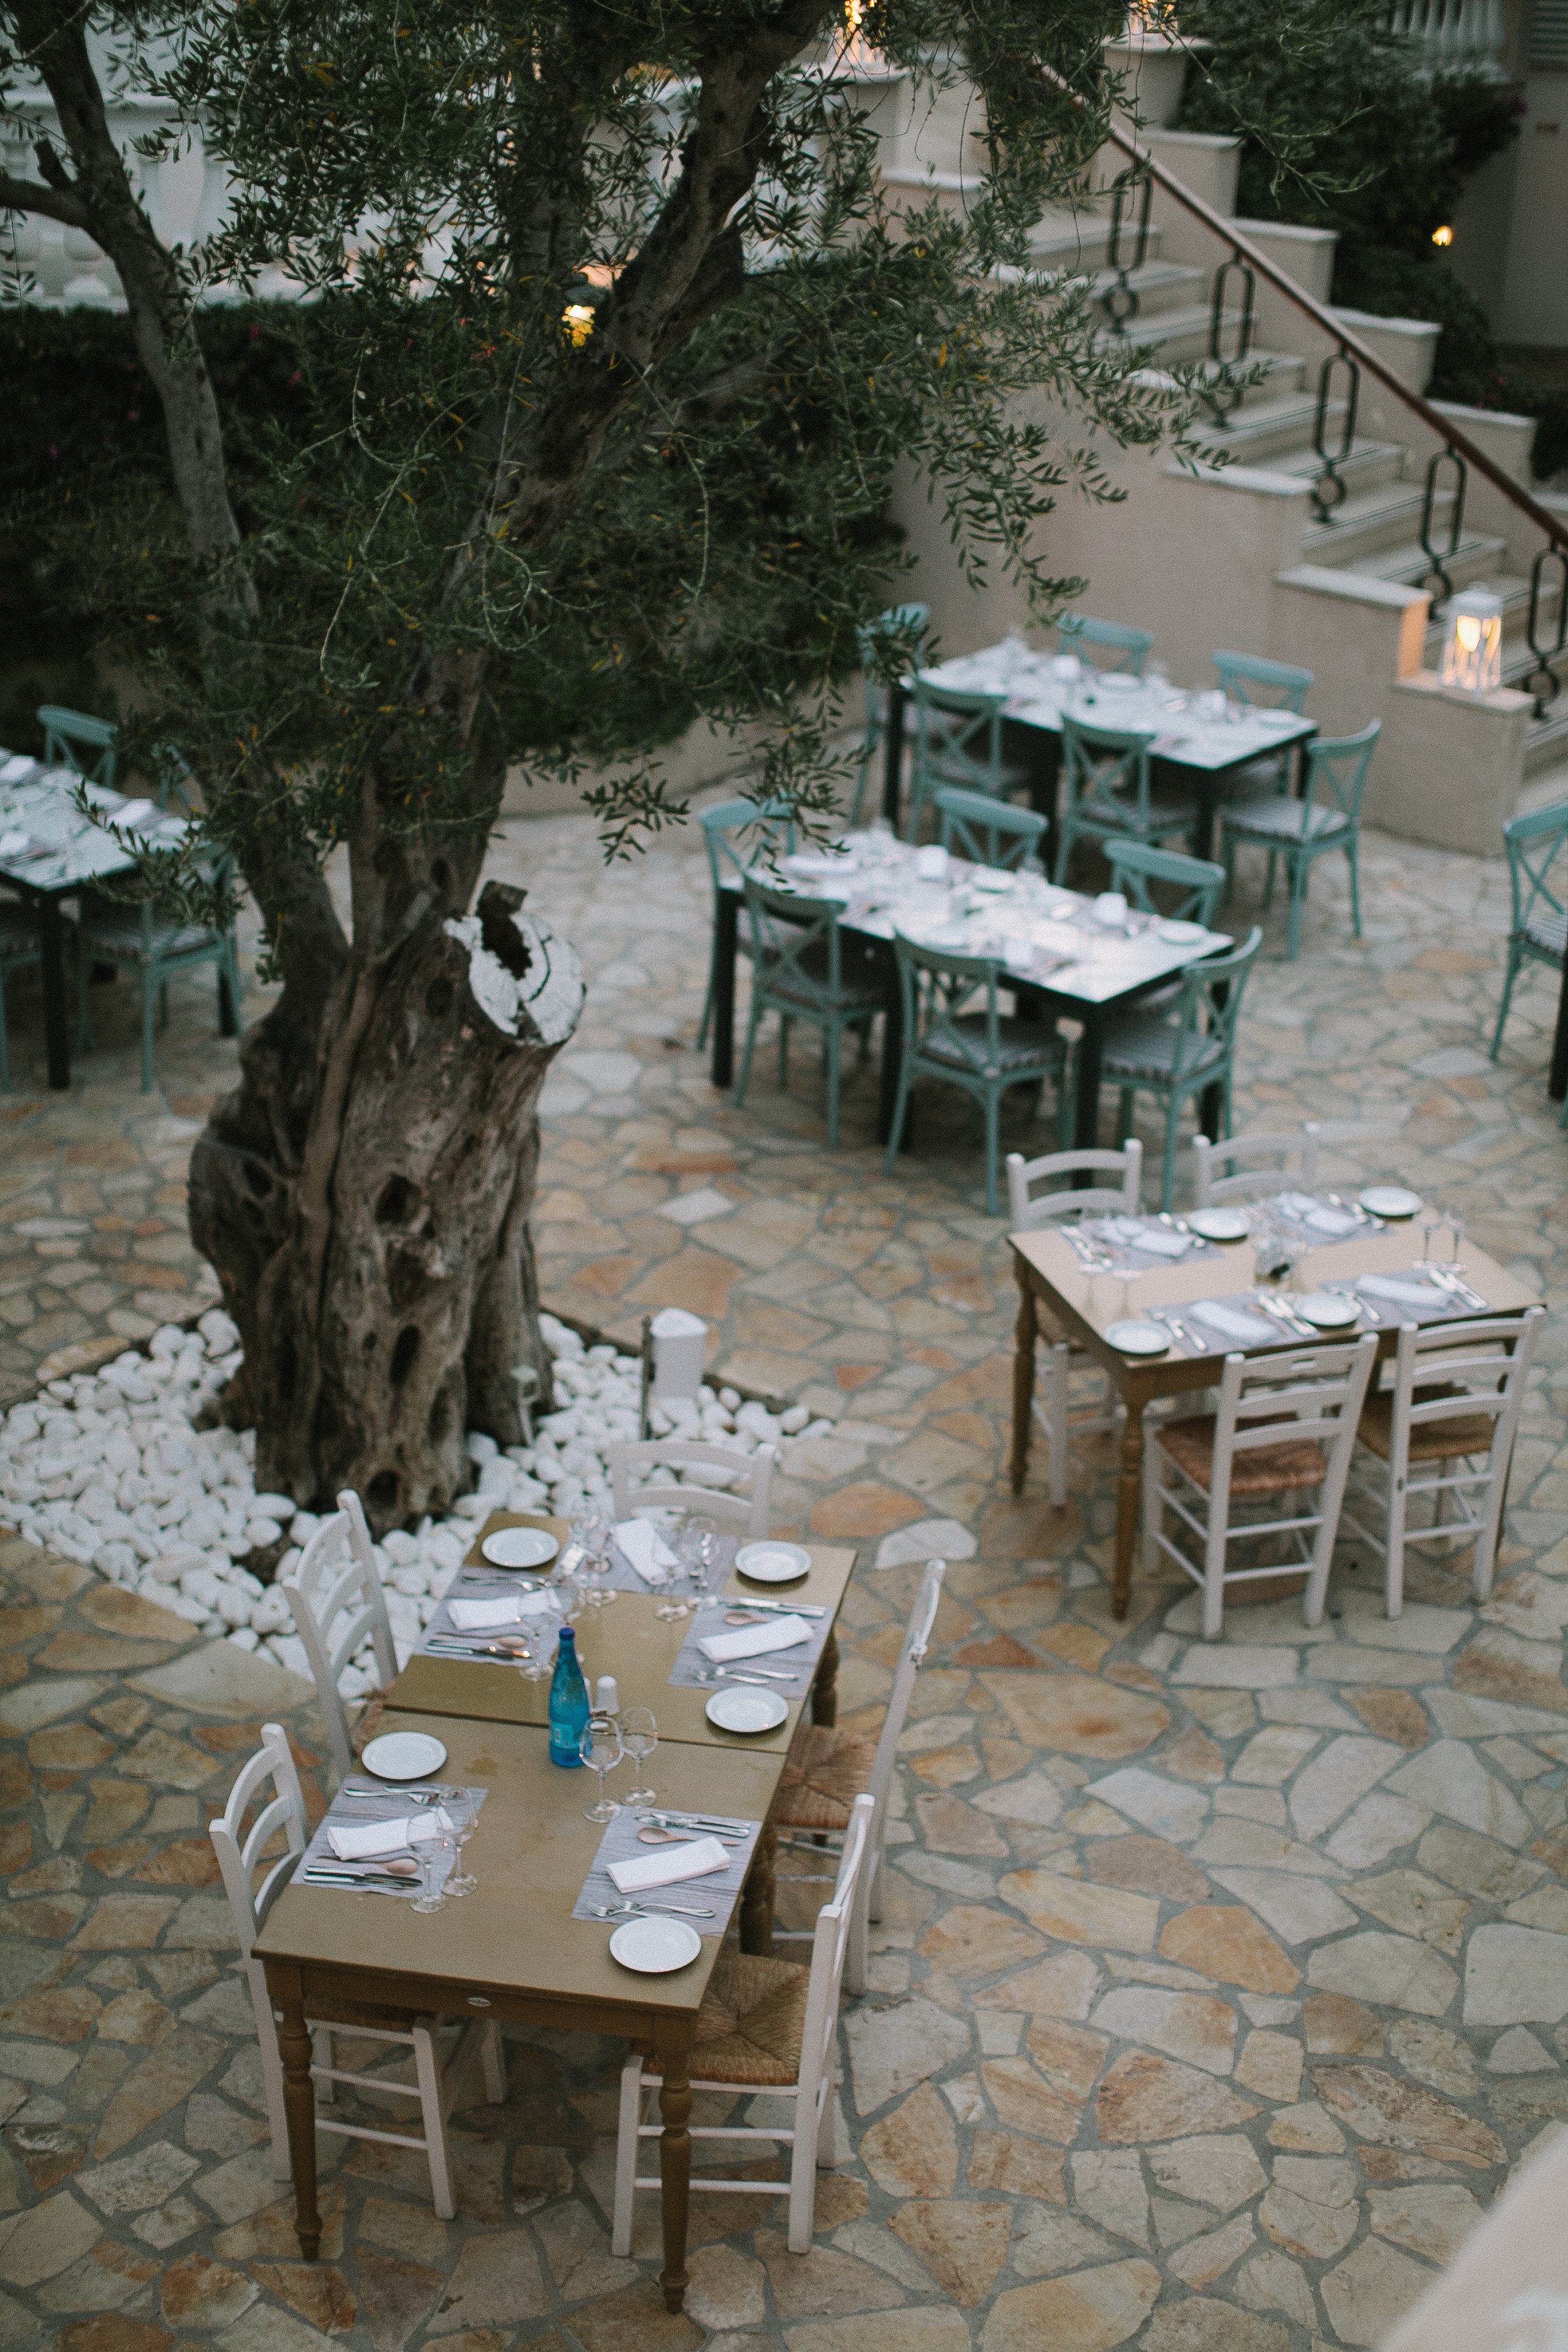
table, furniture, tree, restaurant, chair, plant, outdoor structure